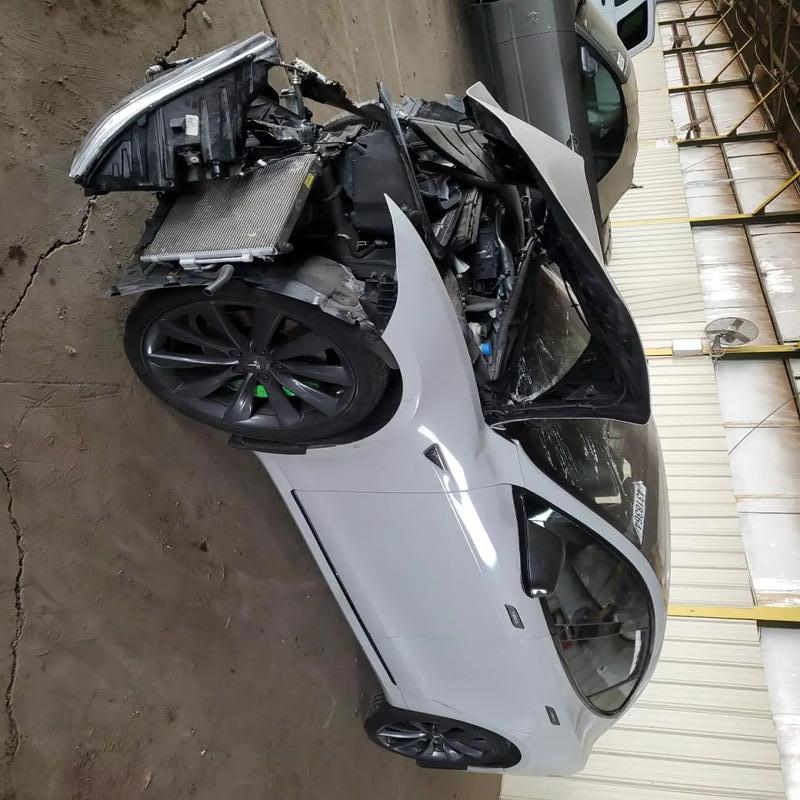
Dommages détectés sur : plaque d'immatriculation avant, pare-choc avant, feu avant gauche, capot, pare-brise avant, aile avant gauche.
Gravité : majeur